WCW World Heavyweight Championship

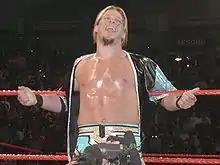
Chris Jericho, seen in 2003, was the final WCW World Heavyweight Champion under the WWF umbrella when he unified with Stone Cold Steve Austin's WWF Championship at Vengeance in 2001.

At Starrcade in December 1993, Flair won the WCW World Heavyweight Championship, by defeating Vader. WCW decided to unify the WCW World Heavyweight Championship (represented by the new belt) and International Championship (represented by the "Big Gold Belt"), by having Flair wrestle Sting in June 1994. Flair won and unified the WCW World Heavyweight Championship with the WCW International World Heavyweight Championship. The unified championship retained the lineage of the WCW World Heavyweight Championship, while the International Championship was retired. The belt design used from mid-1991 to mid-1994 to represent the WCW World Heavyweight Championship was dropped in favor of keeping the "Big Gold Belt", which had originally represented the title when it was established in January 1991.